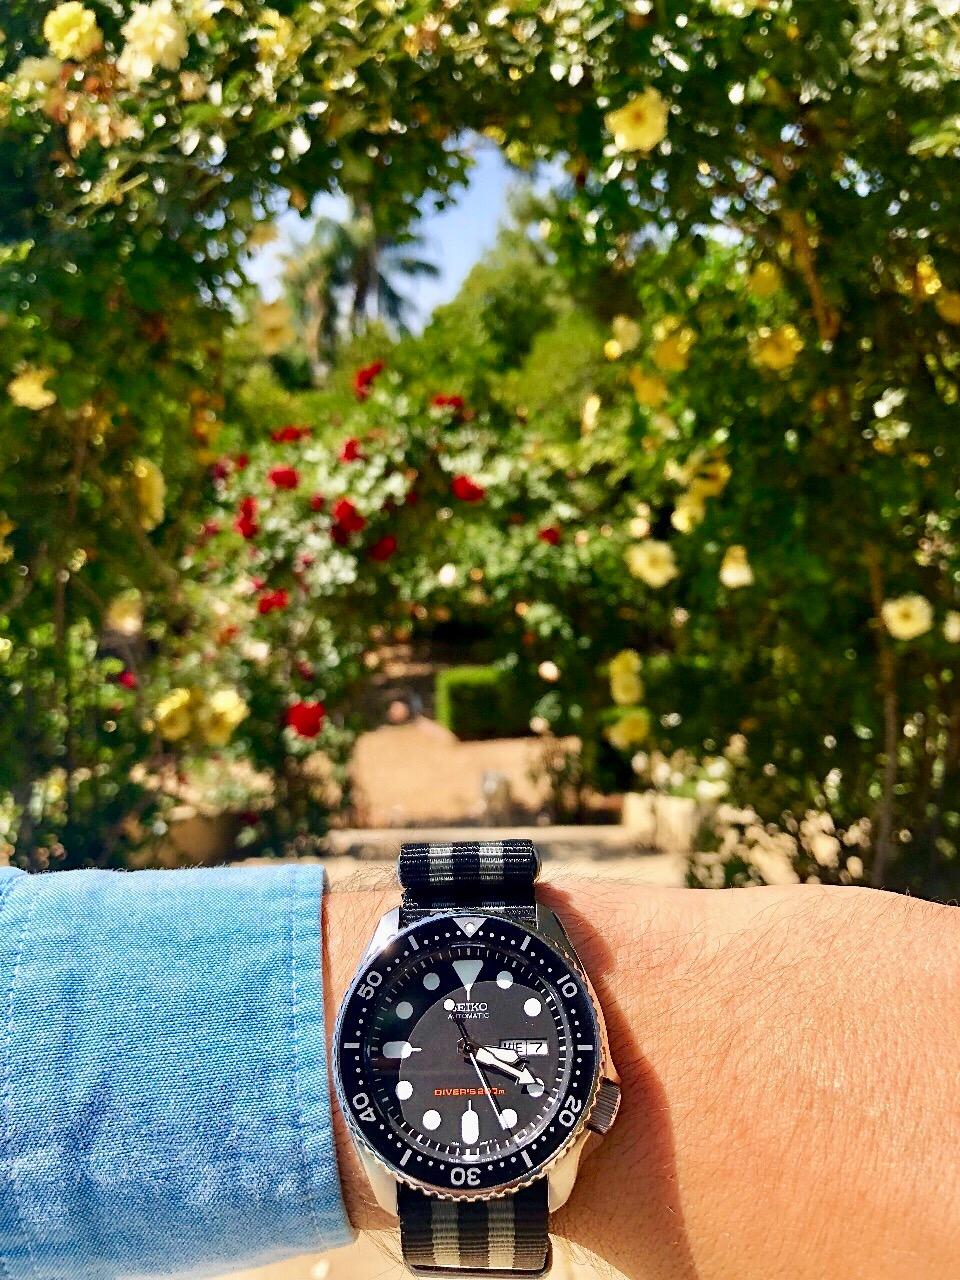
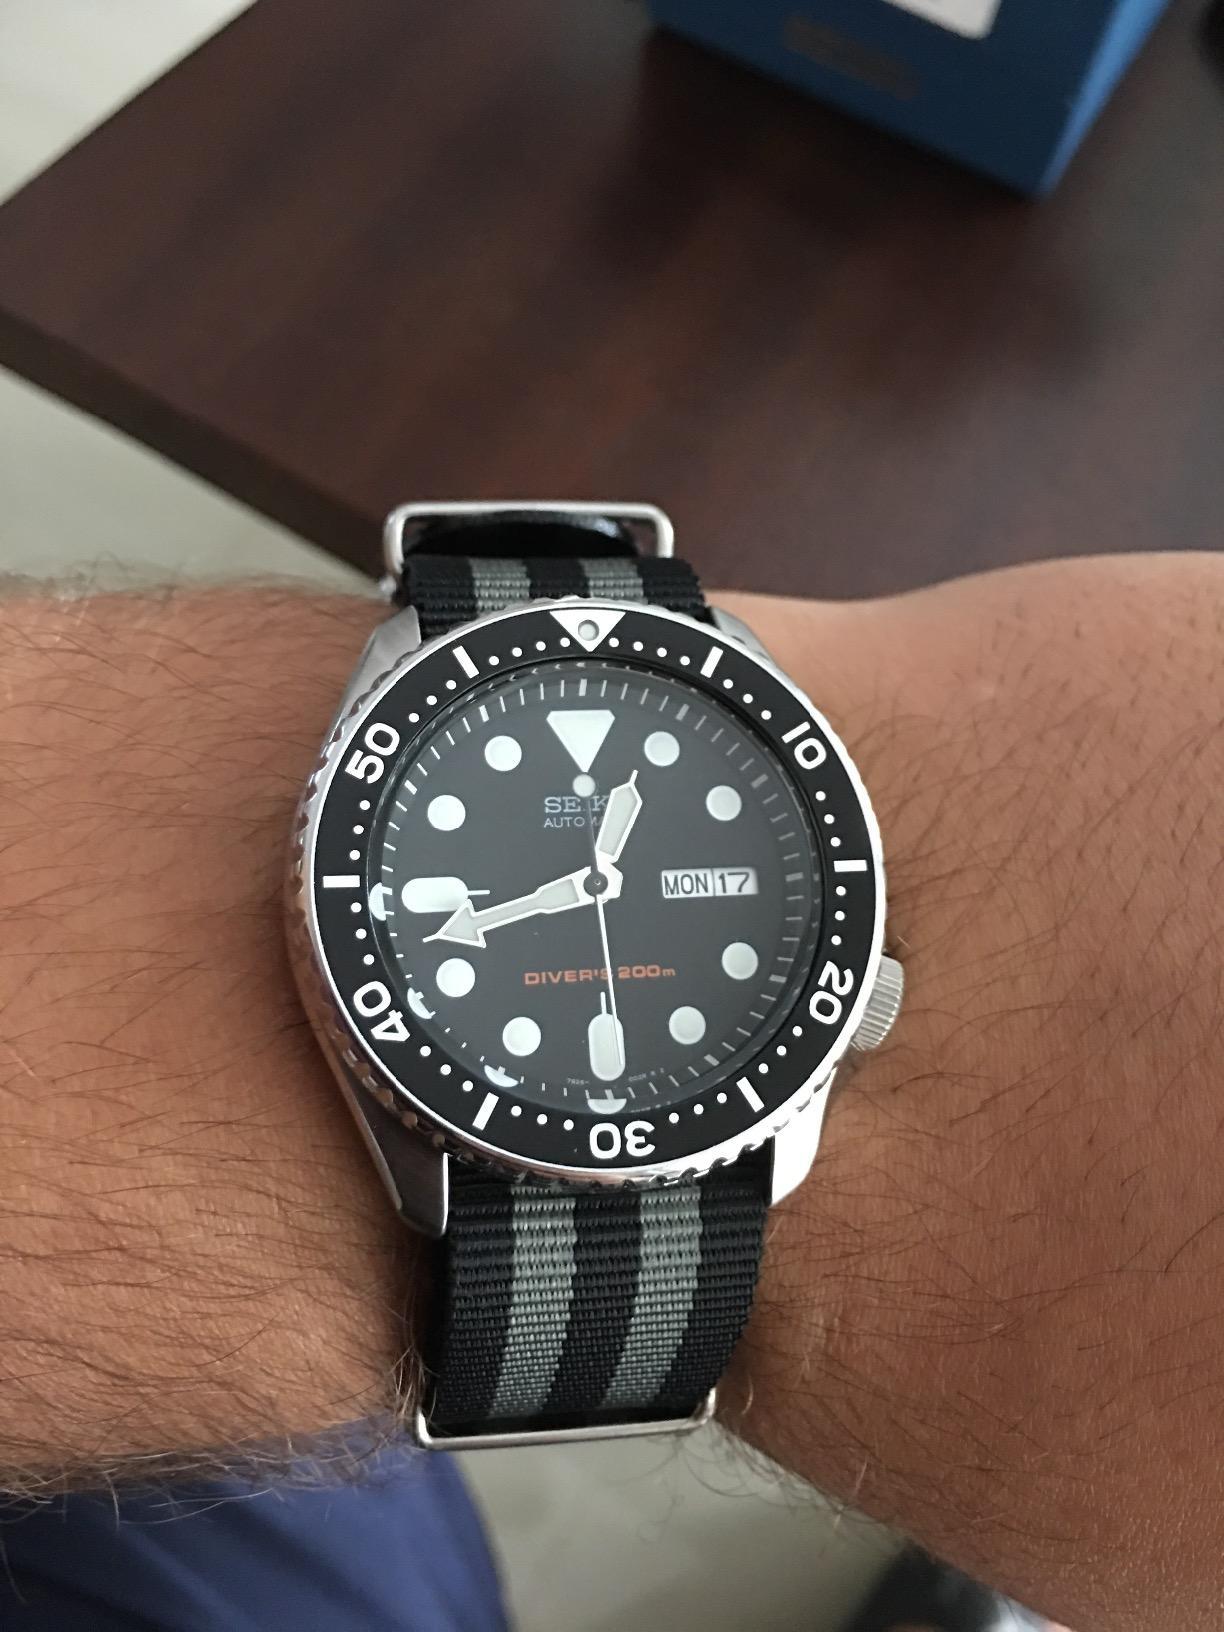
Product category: accessories_watch
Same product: yes